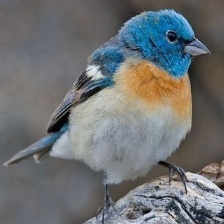
Species: LAZULI BUNTING
Scientific name: PASSERINA AMOENA
ImageNet parent category: indigo_bunting